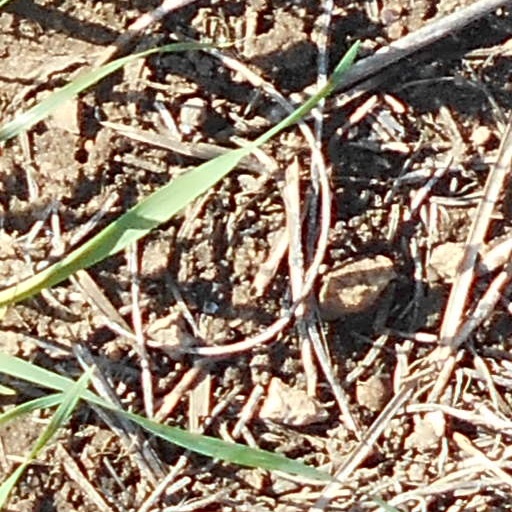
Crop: wheat